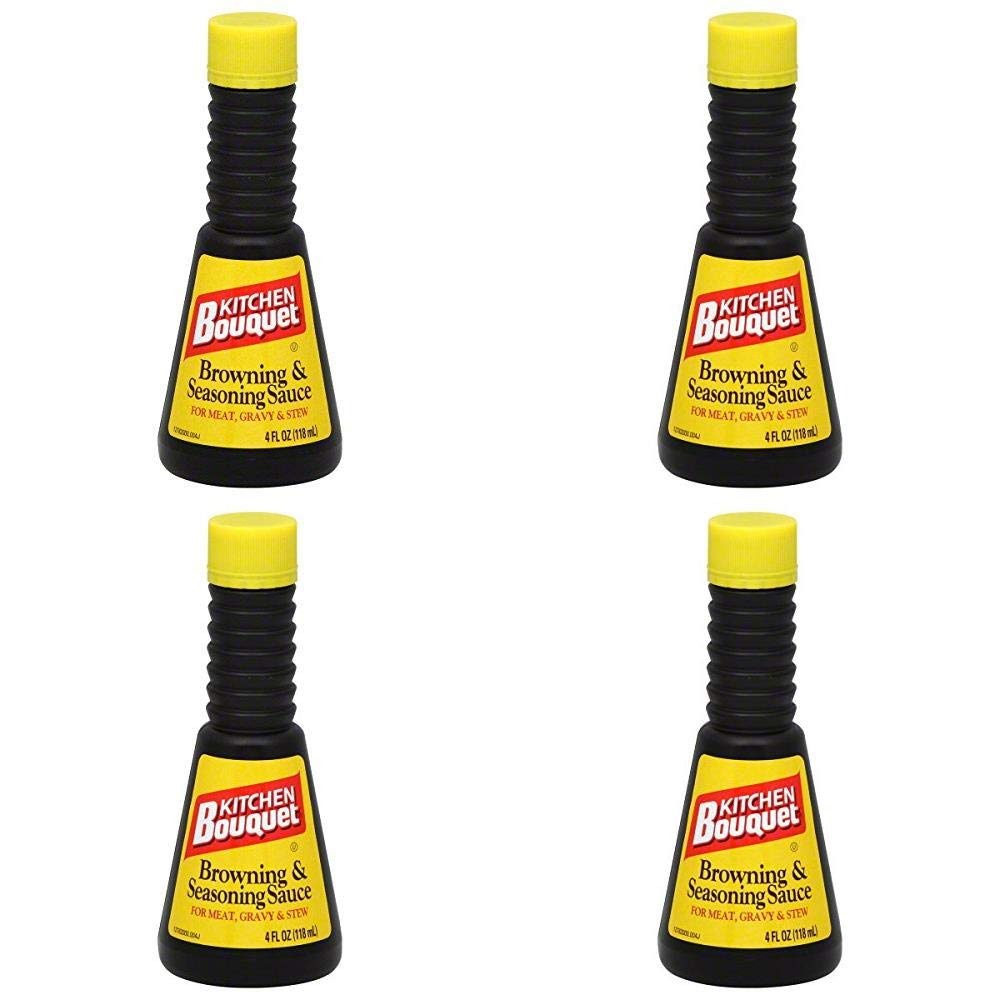
Item Name: Kitchen Bouquet Browning and Seasoning Sauce - 4 oz Pack of 4
Value: 4.0
Unit: Count

Price: 3.685